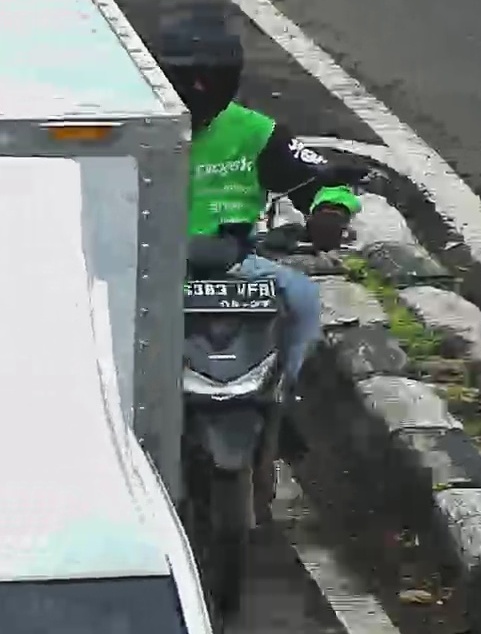
person-with-helmet: 1
person-without-helmet: 0